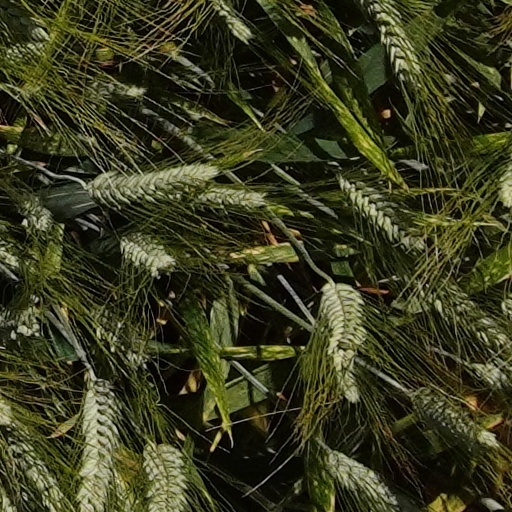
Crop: wheat